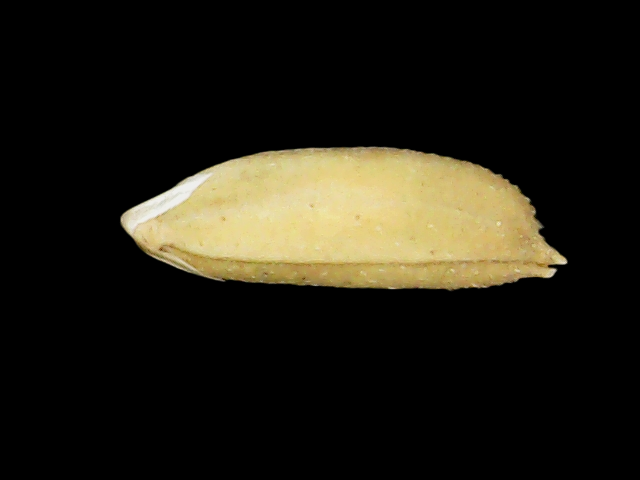
Rice variety: Binadhan24